Kandani Shrine

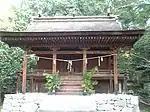
Main Hall

Kandani Shrine (神谷神社, "Kandani jinja") is a Shinto shrine located in Sakaide, Kagawa Prefecture, Japan. It enshrines the kami Kagu-tsuchi (火結命), Okitsuhiko no mikoto (奥津彦命), and Okitsuhime no mikoto (奥津姫命). According to legend, the shrine was established in 812. The shrine's main hall (本殿, "honden") has been designated a Japanese National Treasure.